Bridge management system

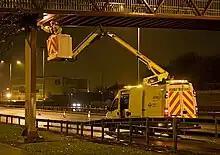
Targeted special inspection of a bridge deck.

The definition of operation schedule and more detailed inspection is a key function in the decision making process of a BMS. Based on quantitative and qualitative data acquired during routine inspections and along the processing of information in the structural analyze phase, BMS users need to identify priority interventions through a dedicated maintenance plan. This goal is achieved with the implementation of platforms and tools that enable stakeholders to explore data, results and observations and link them to detailed fact sheets reporting the health conditions of each structural elements of the bridge.